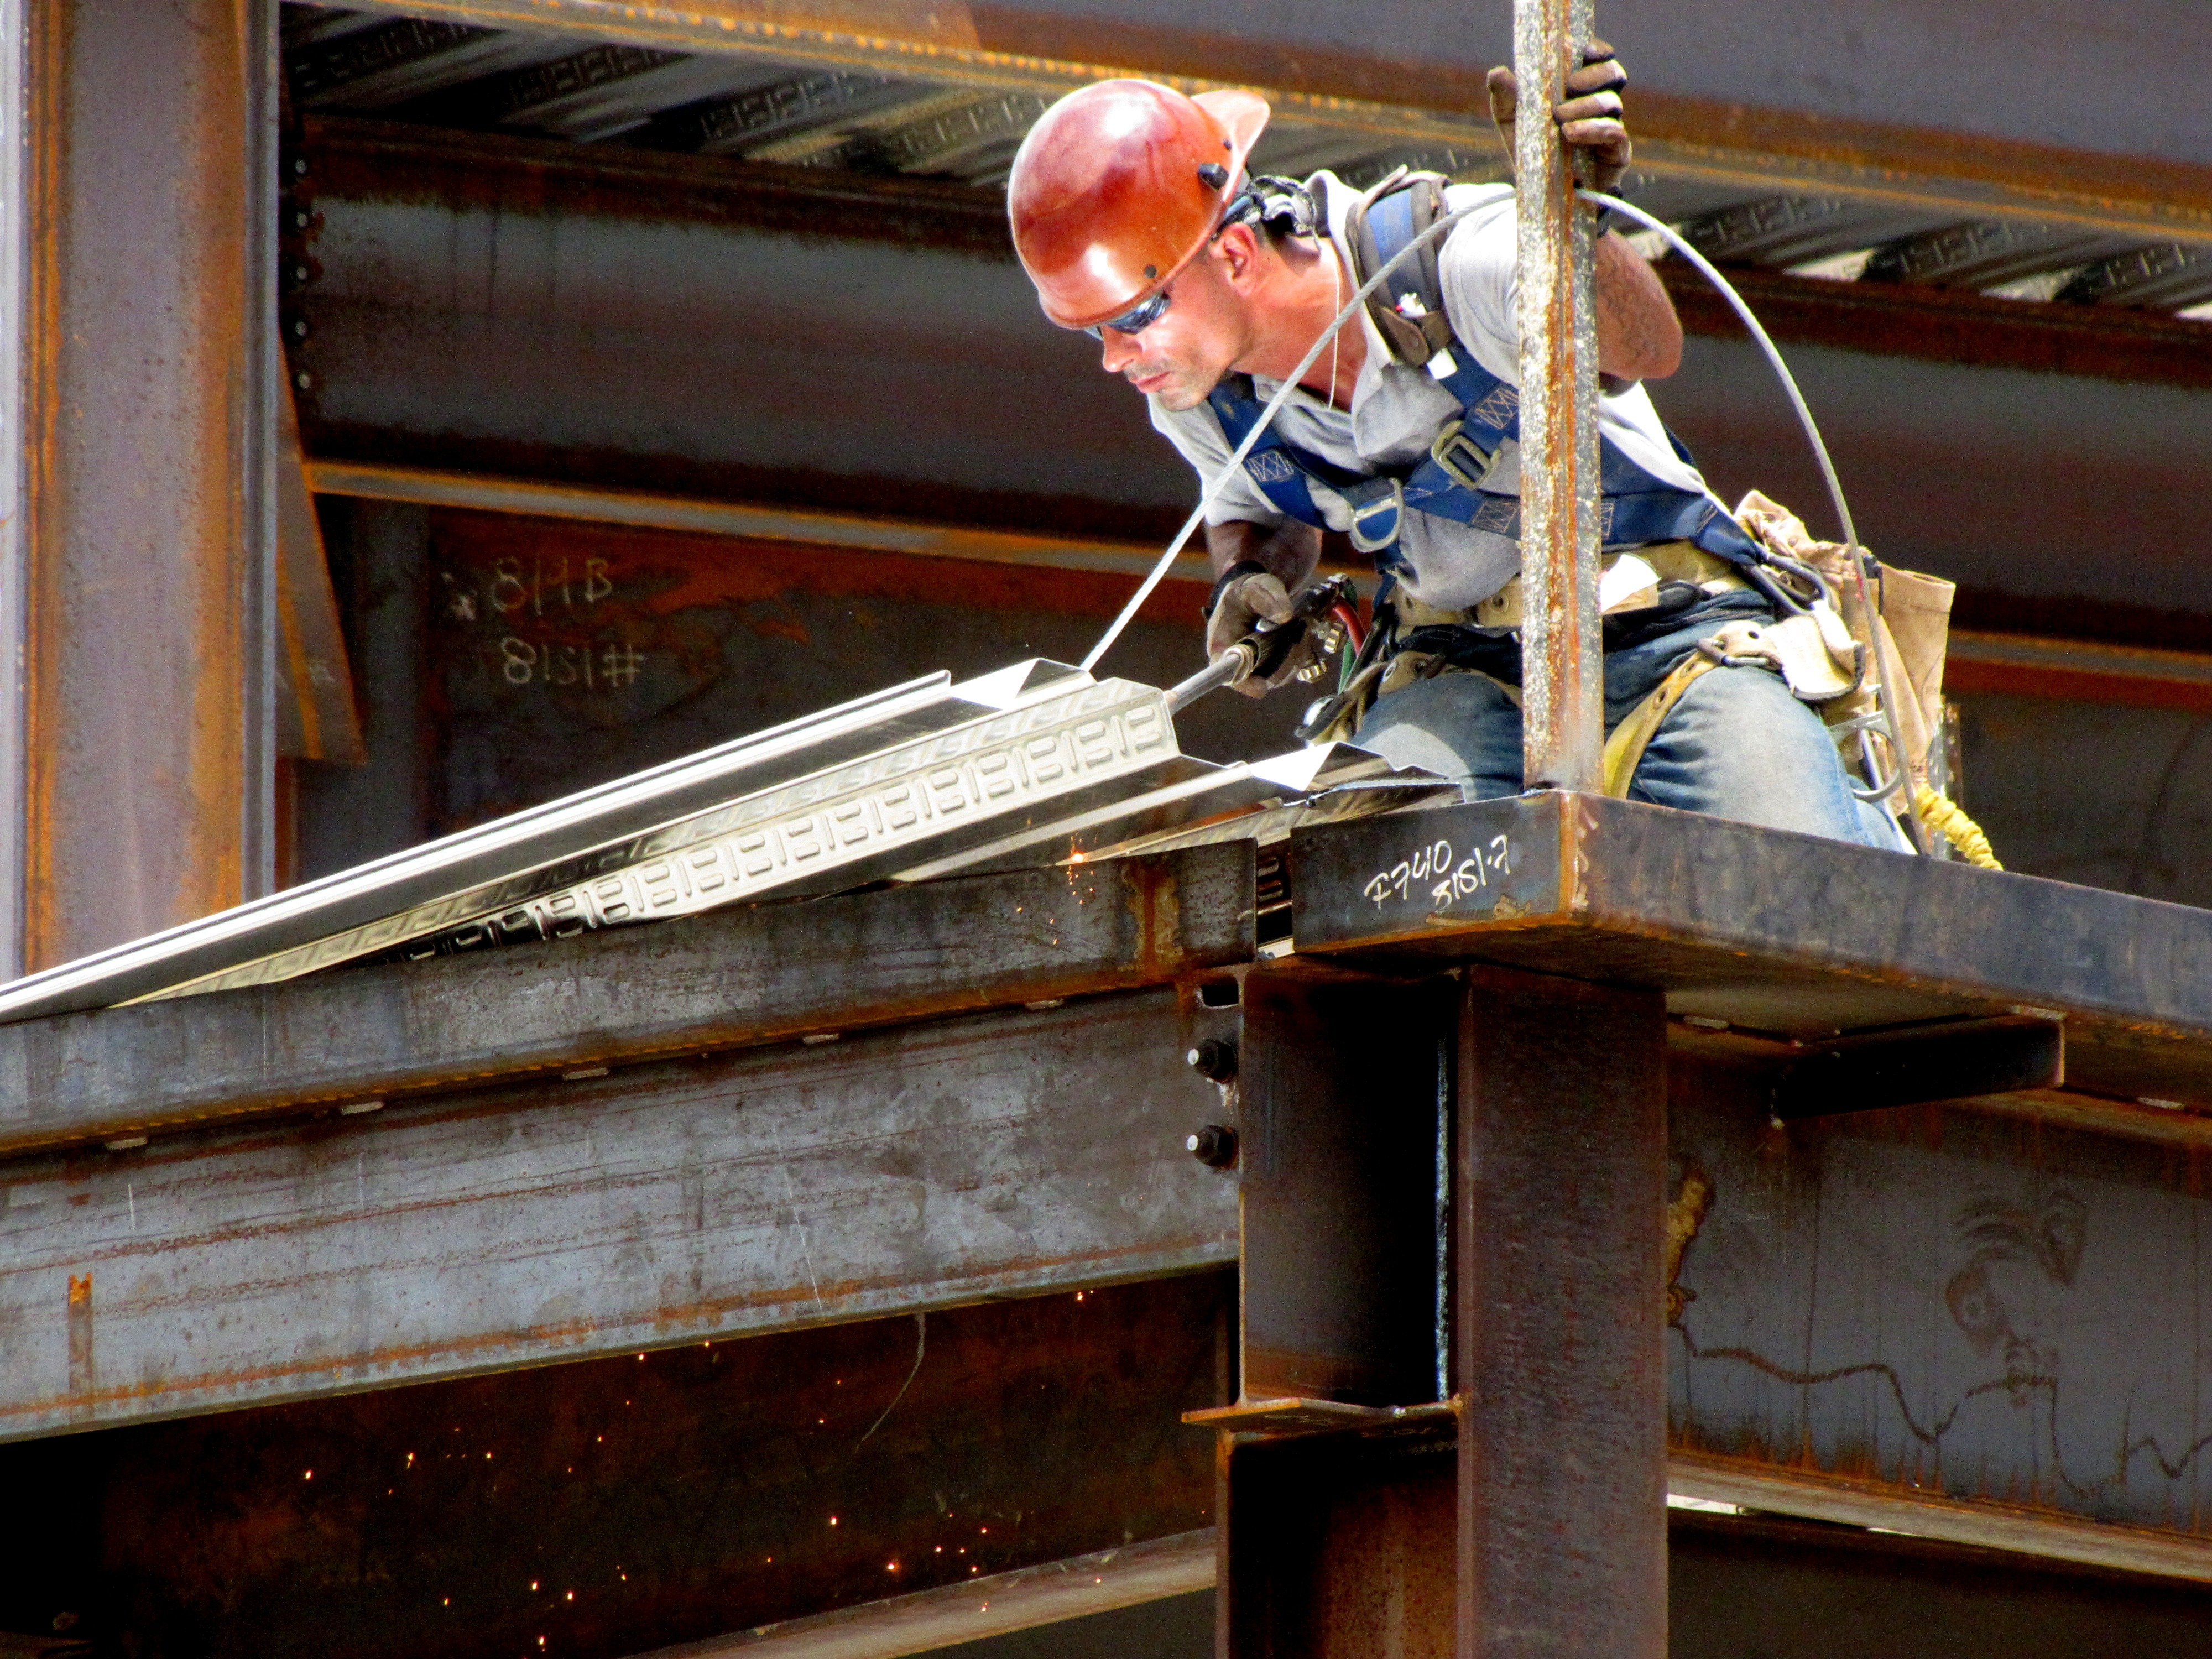
man, wood, roof, beam, steel, vehicle, mast, welding, industry, welder, job, blowtorch